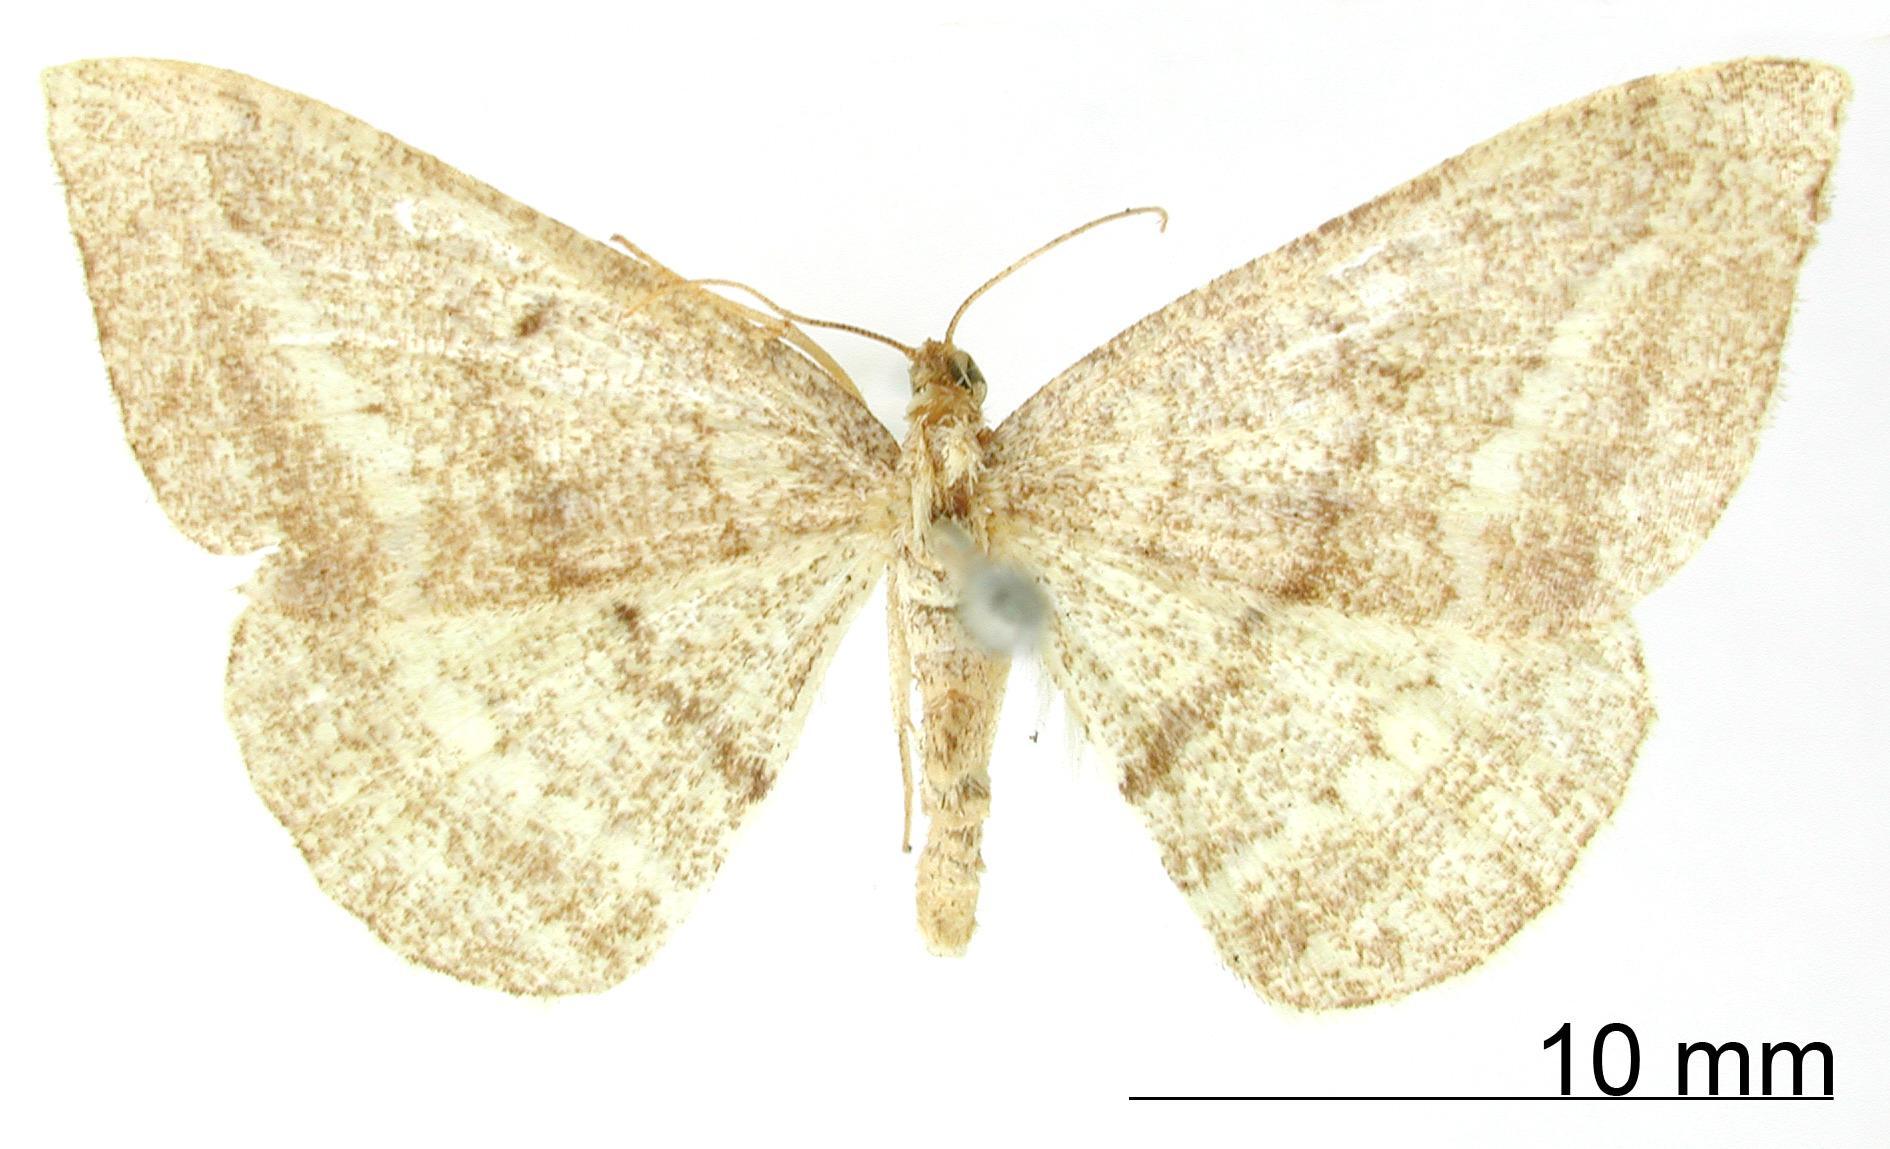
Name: Tephrina albisecta
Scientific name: Tephrina albisecta Warren, 1906
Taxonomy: Animalia, Arthropoda, Insecta, Lepidoptera, Geometridae, Ennominae
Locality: Jalapa, Mexico